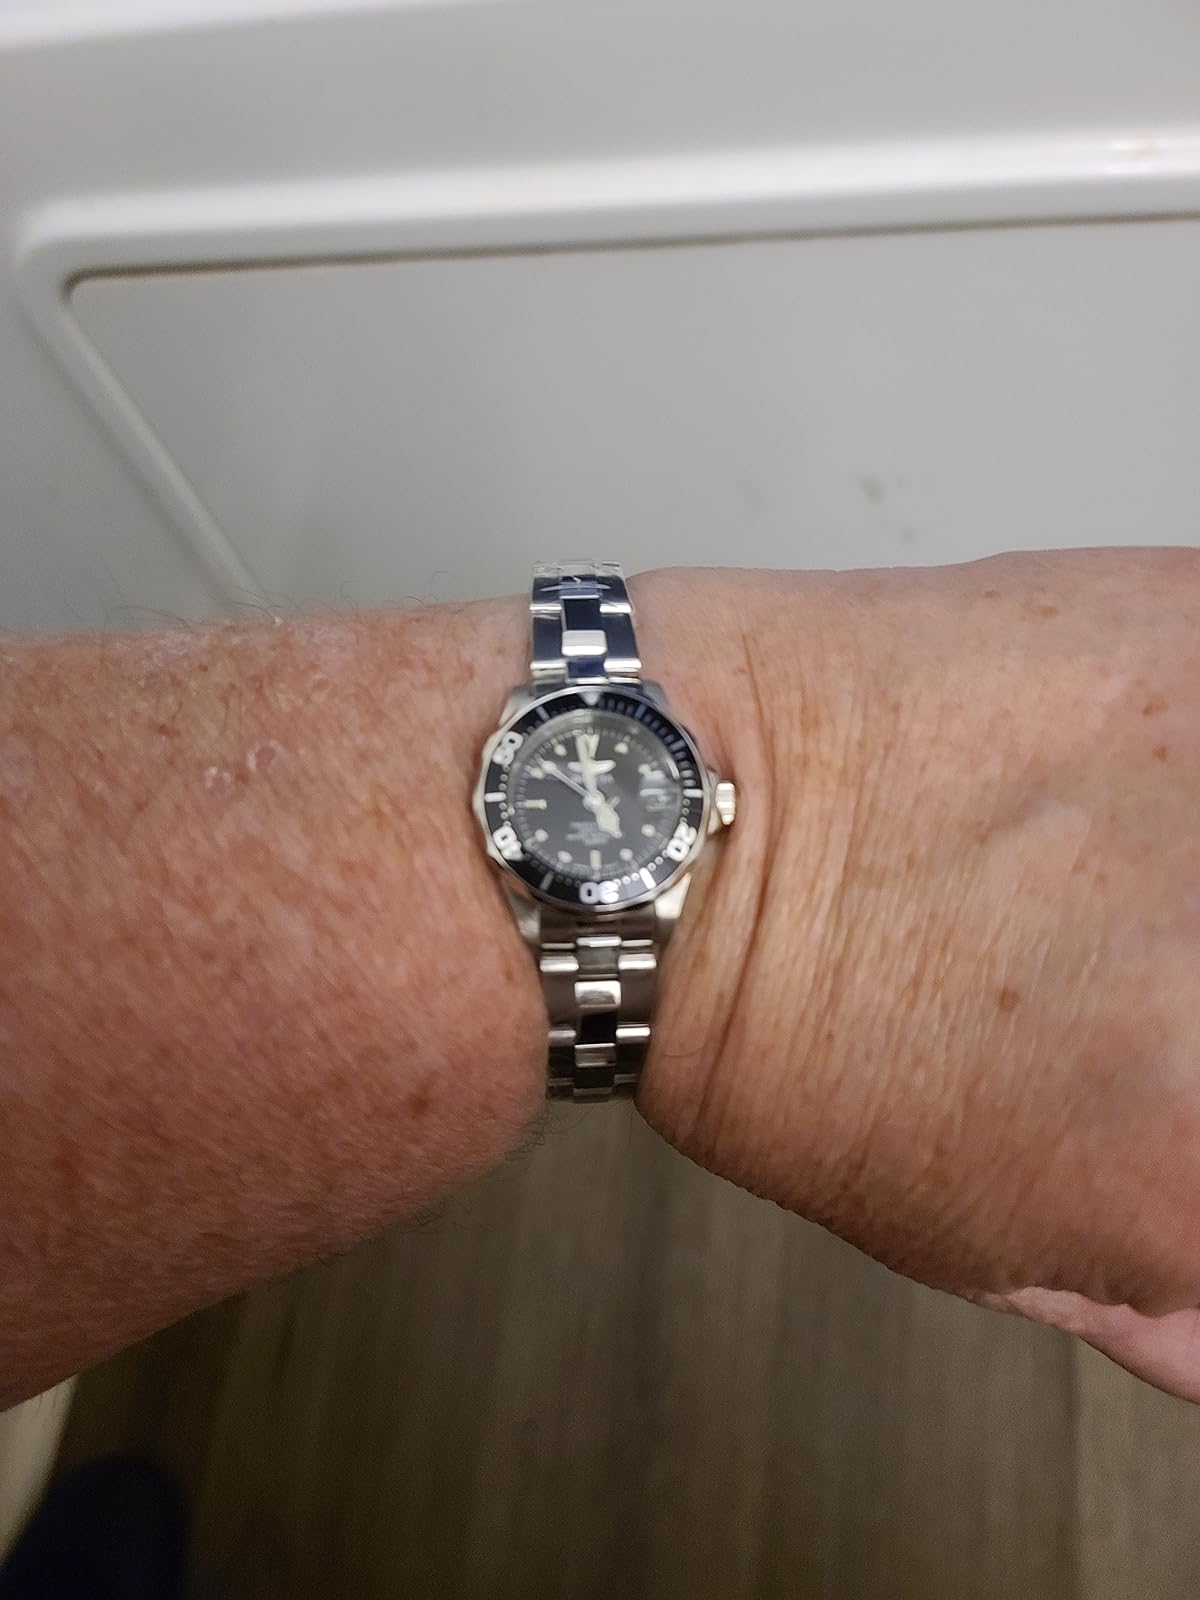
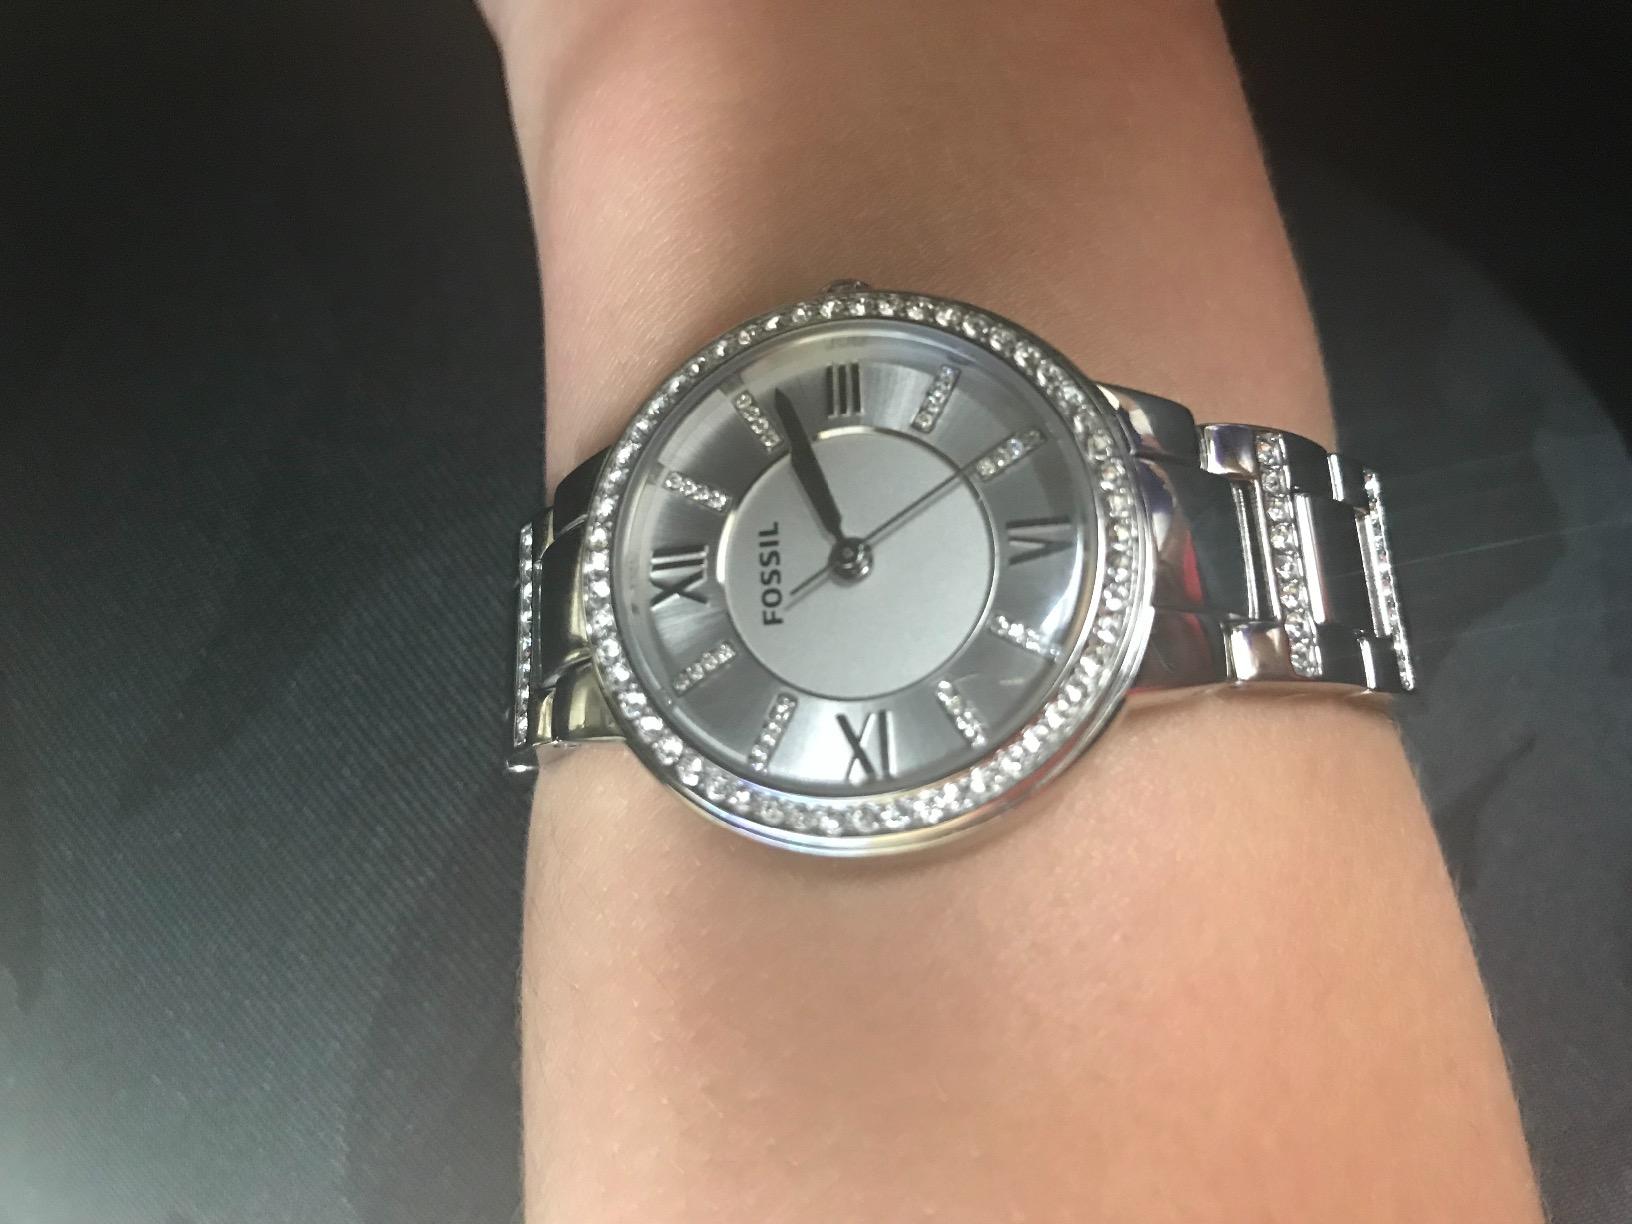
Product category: accessories_watch
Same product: no